Galați

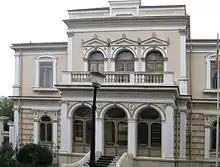
Lambrinidi House

Galați is located in southeastern Romania. Its coordinates are latitude 45 ° 27 'north and longitude 28 ° 02' east. Its area is . Galați lies in the southern part of the Moldavian Plateau on the left (west) bank of the Danube at the junction of the river Siret (west) and the Prut River (east), near Lake Brates. It is from the Black Sea. The nearest town is Brăila, to the south. Galați is built on three geological terraces. One lies beneath "Valley City", with elevations between . The other two, which make a fan shape, have elevations of (the site of the old town, now the city centre) and (the site of the modern city) respectively.